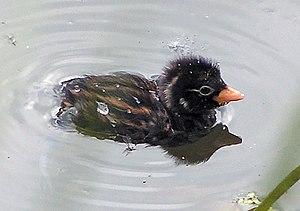
Le Grèbe castagneux est une espèce d'oiseaux de la famille des Podicipedidae. Cet oiseau est le plus petit des membres de la famille des grèbes, d'où son nom et son synonyme vernaculaire de Petit Grèbe. C'est aussi le seul grèbe d’Europe à pondre régulièrement deux fois par an. Oiseaux discrets, ils s’installent sur n’importe quel lac, étang, mare ou marais possédant une végétation assez dense sur ses rives.